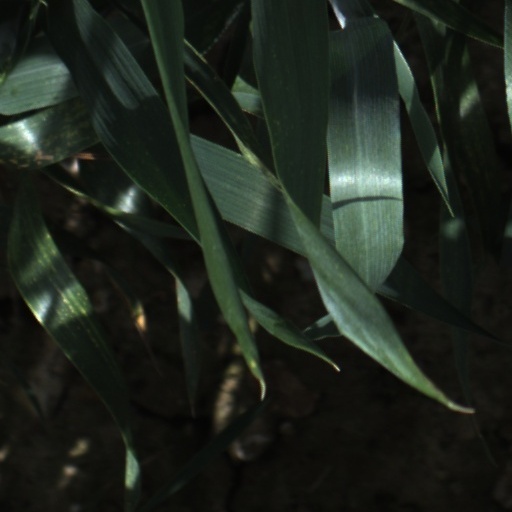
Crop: wheat